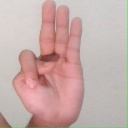
अक्षर: भ